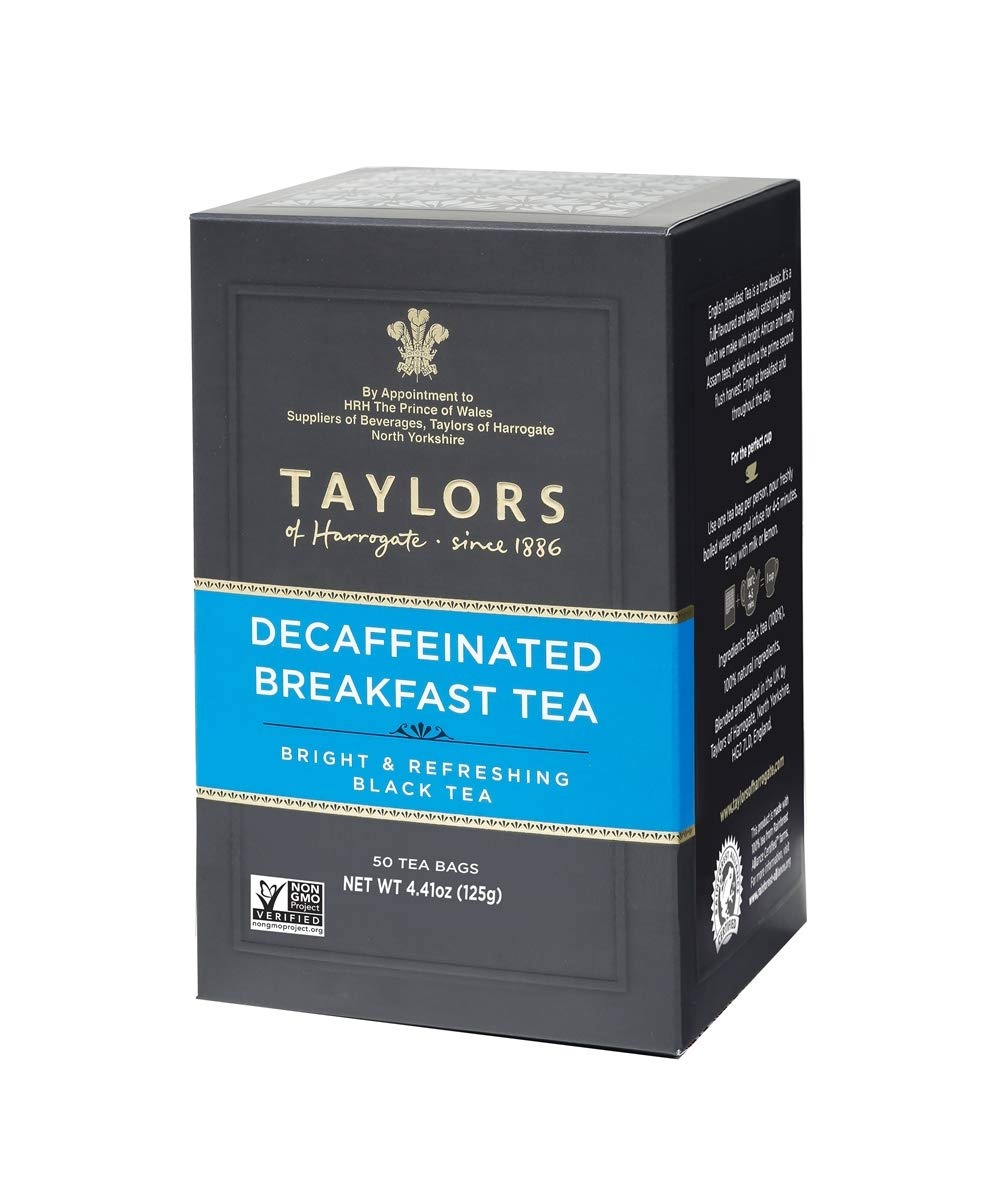
Item Name: Taylors of Harrogate Decaffeinated Breakfast, 50 Teabags
Bullet Point 1: This blend of finest quality African teas has a light, sweet flavour, perfect for enjoying at any time of the day. We have chosen to use the carbon dioxide method of decaffeination, which only uses natural elements to gently remove the caffeine.
Bullet Point 2: High in antioxidants, light and sweet; naturally decaffeinated using chemical-free process
Bullet Point 3: For the perfect cup we recommend that you use one tea bag. Add freshly boiled water and infuse for 5-6 minutes. Serve on its own or with milk or lemon.
Value: 50.0
Unit: Count

Price: 11.33